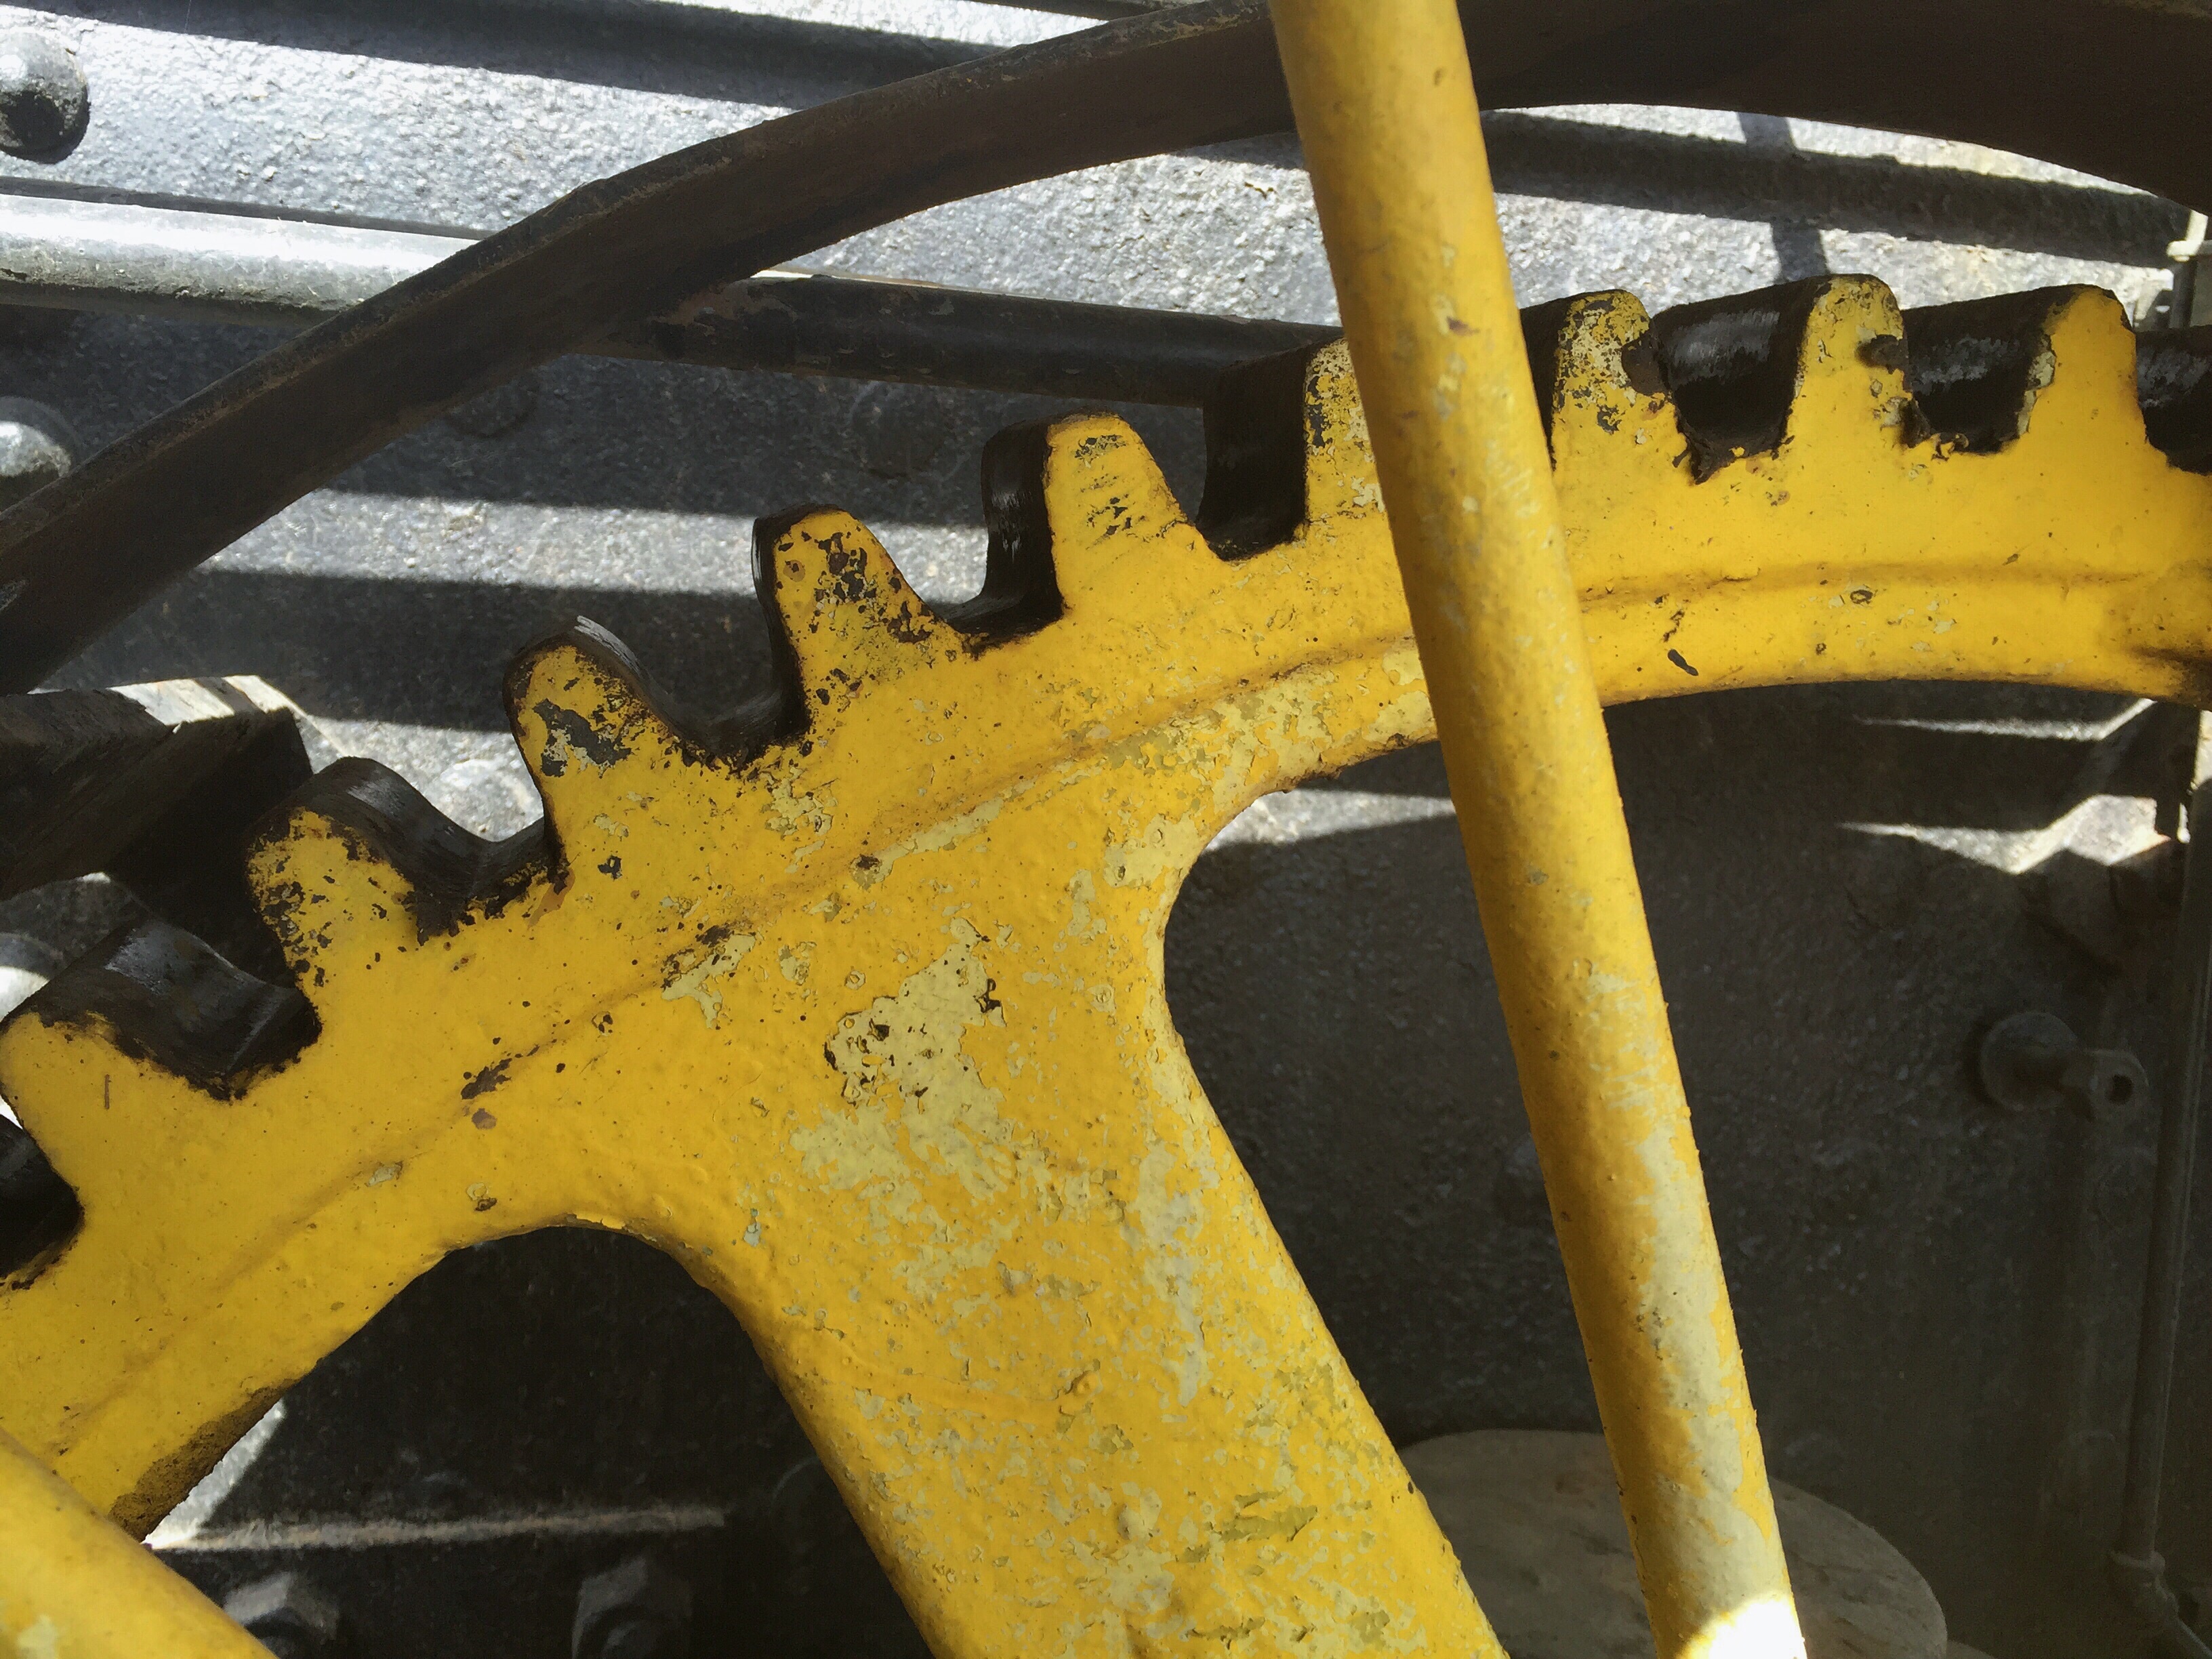
wheel, bicycle, vehicle, yellow, tire, mountain bike, automotive exterior, automotive tire